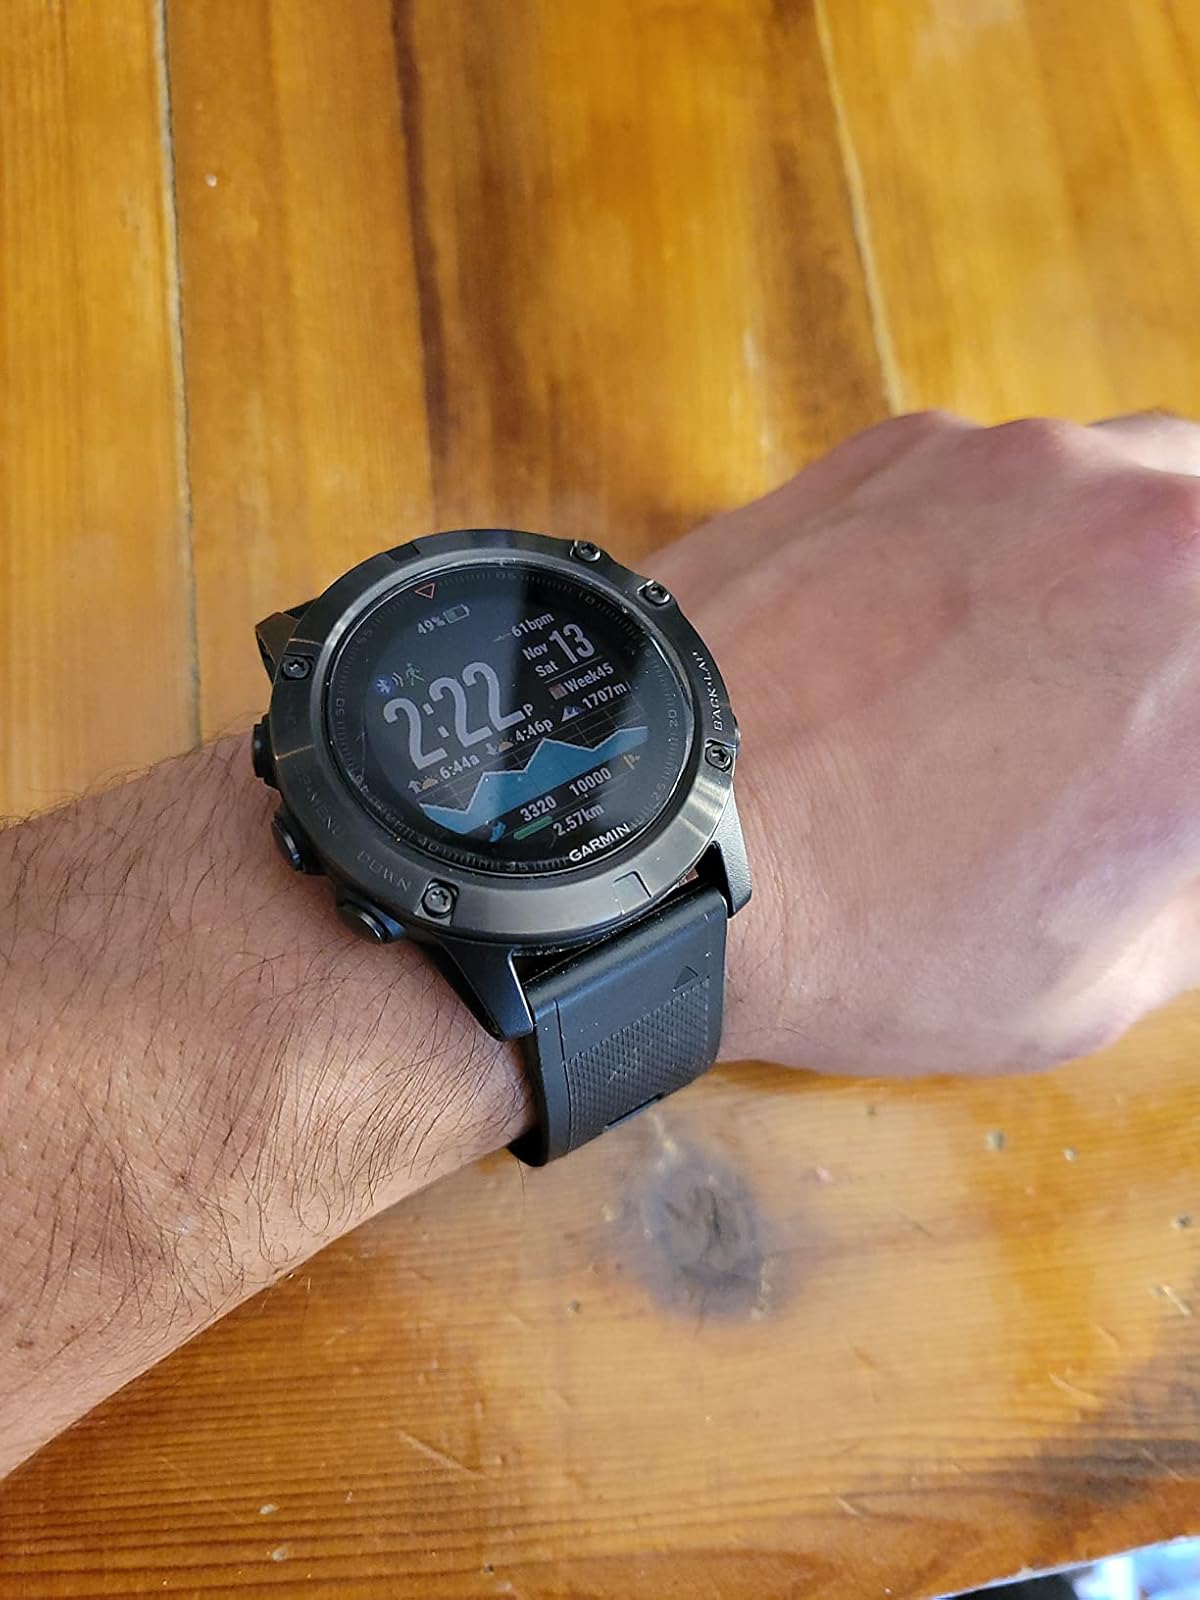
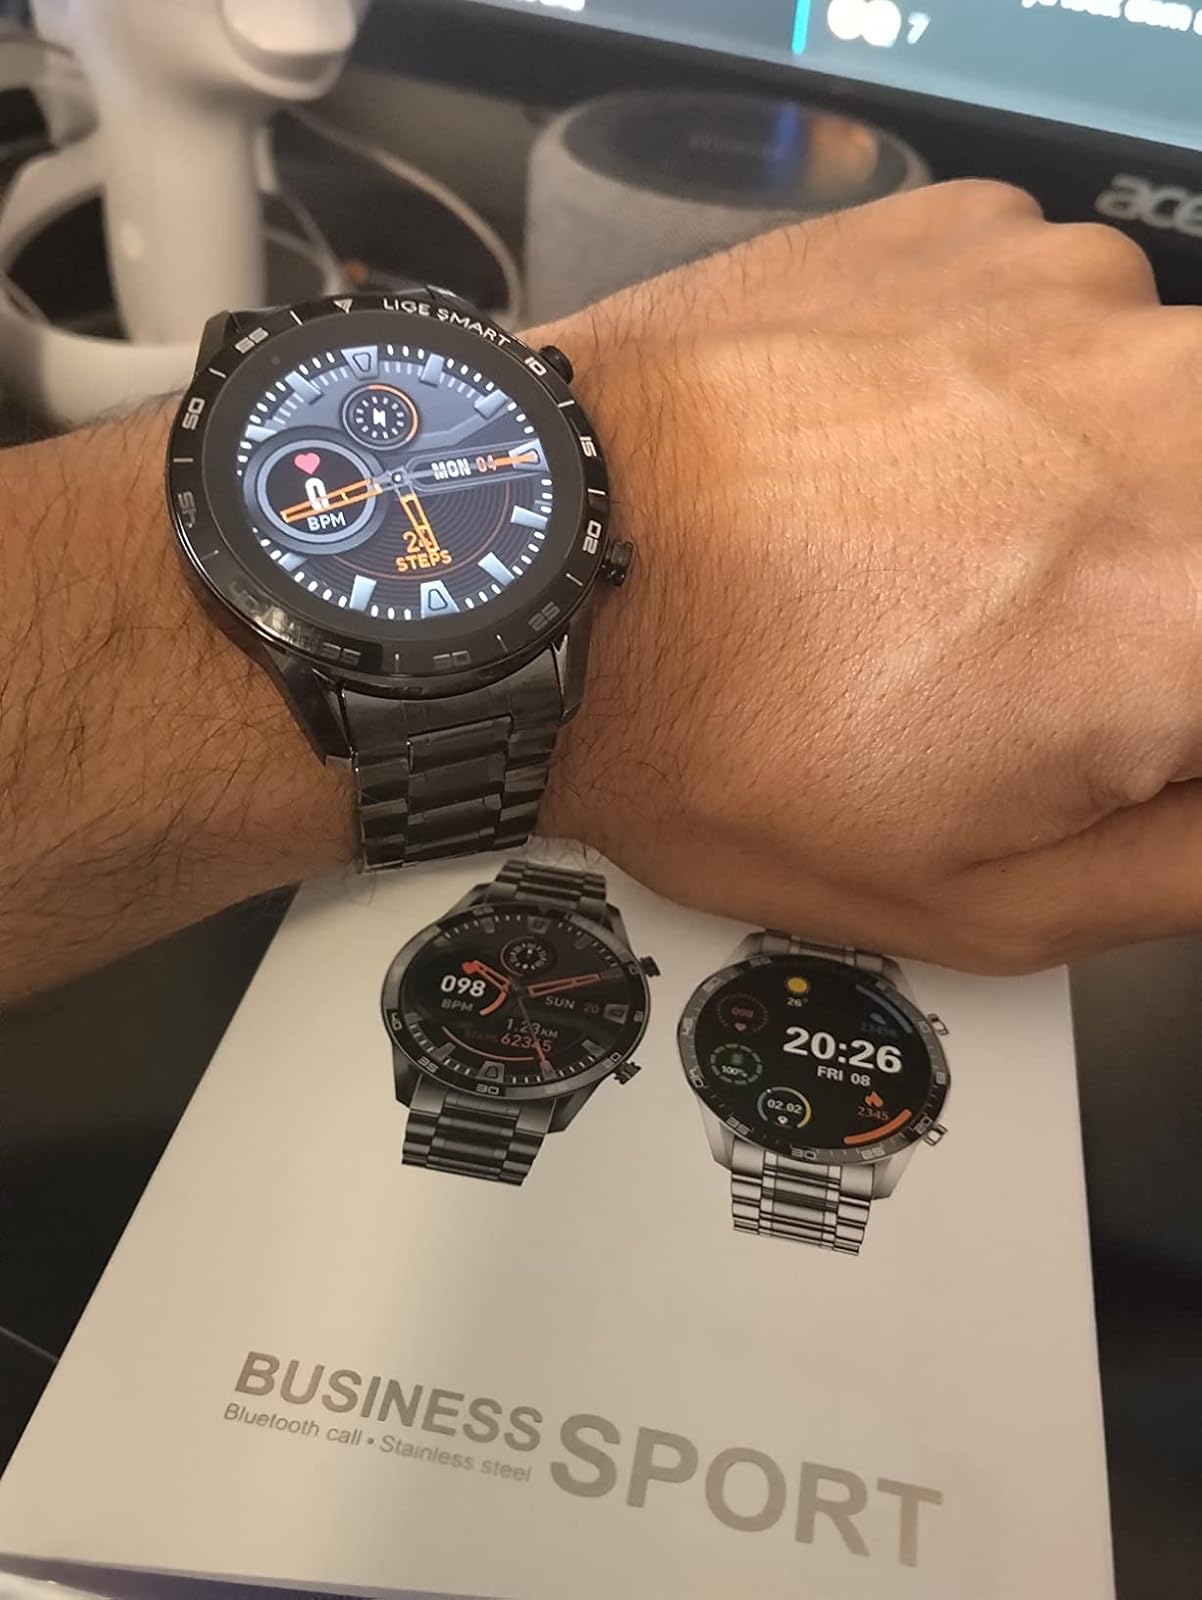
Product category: smartwatch
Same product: no